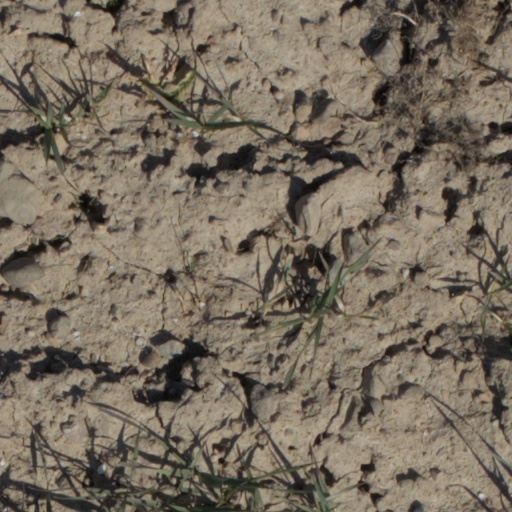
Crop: wheat